Melbourne Ska Orchestra

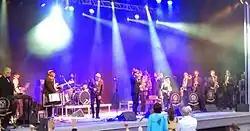
Melbourne Ska Orchestra performing at Northern Lights Festival Boréal in 2014

Melbourne Ska Orchestra are an ARIA Award-winning Australian ska band formed in 2003 in Melbourne. The group has up to 34 members, and is led by bandleader Nicky Bomba, formerly of the John Butler Trio. The band are signed to FOUR FOUR, an imprint of ABC Music.